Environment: real
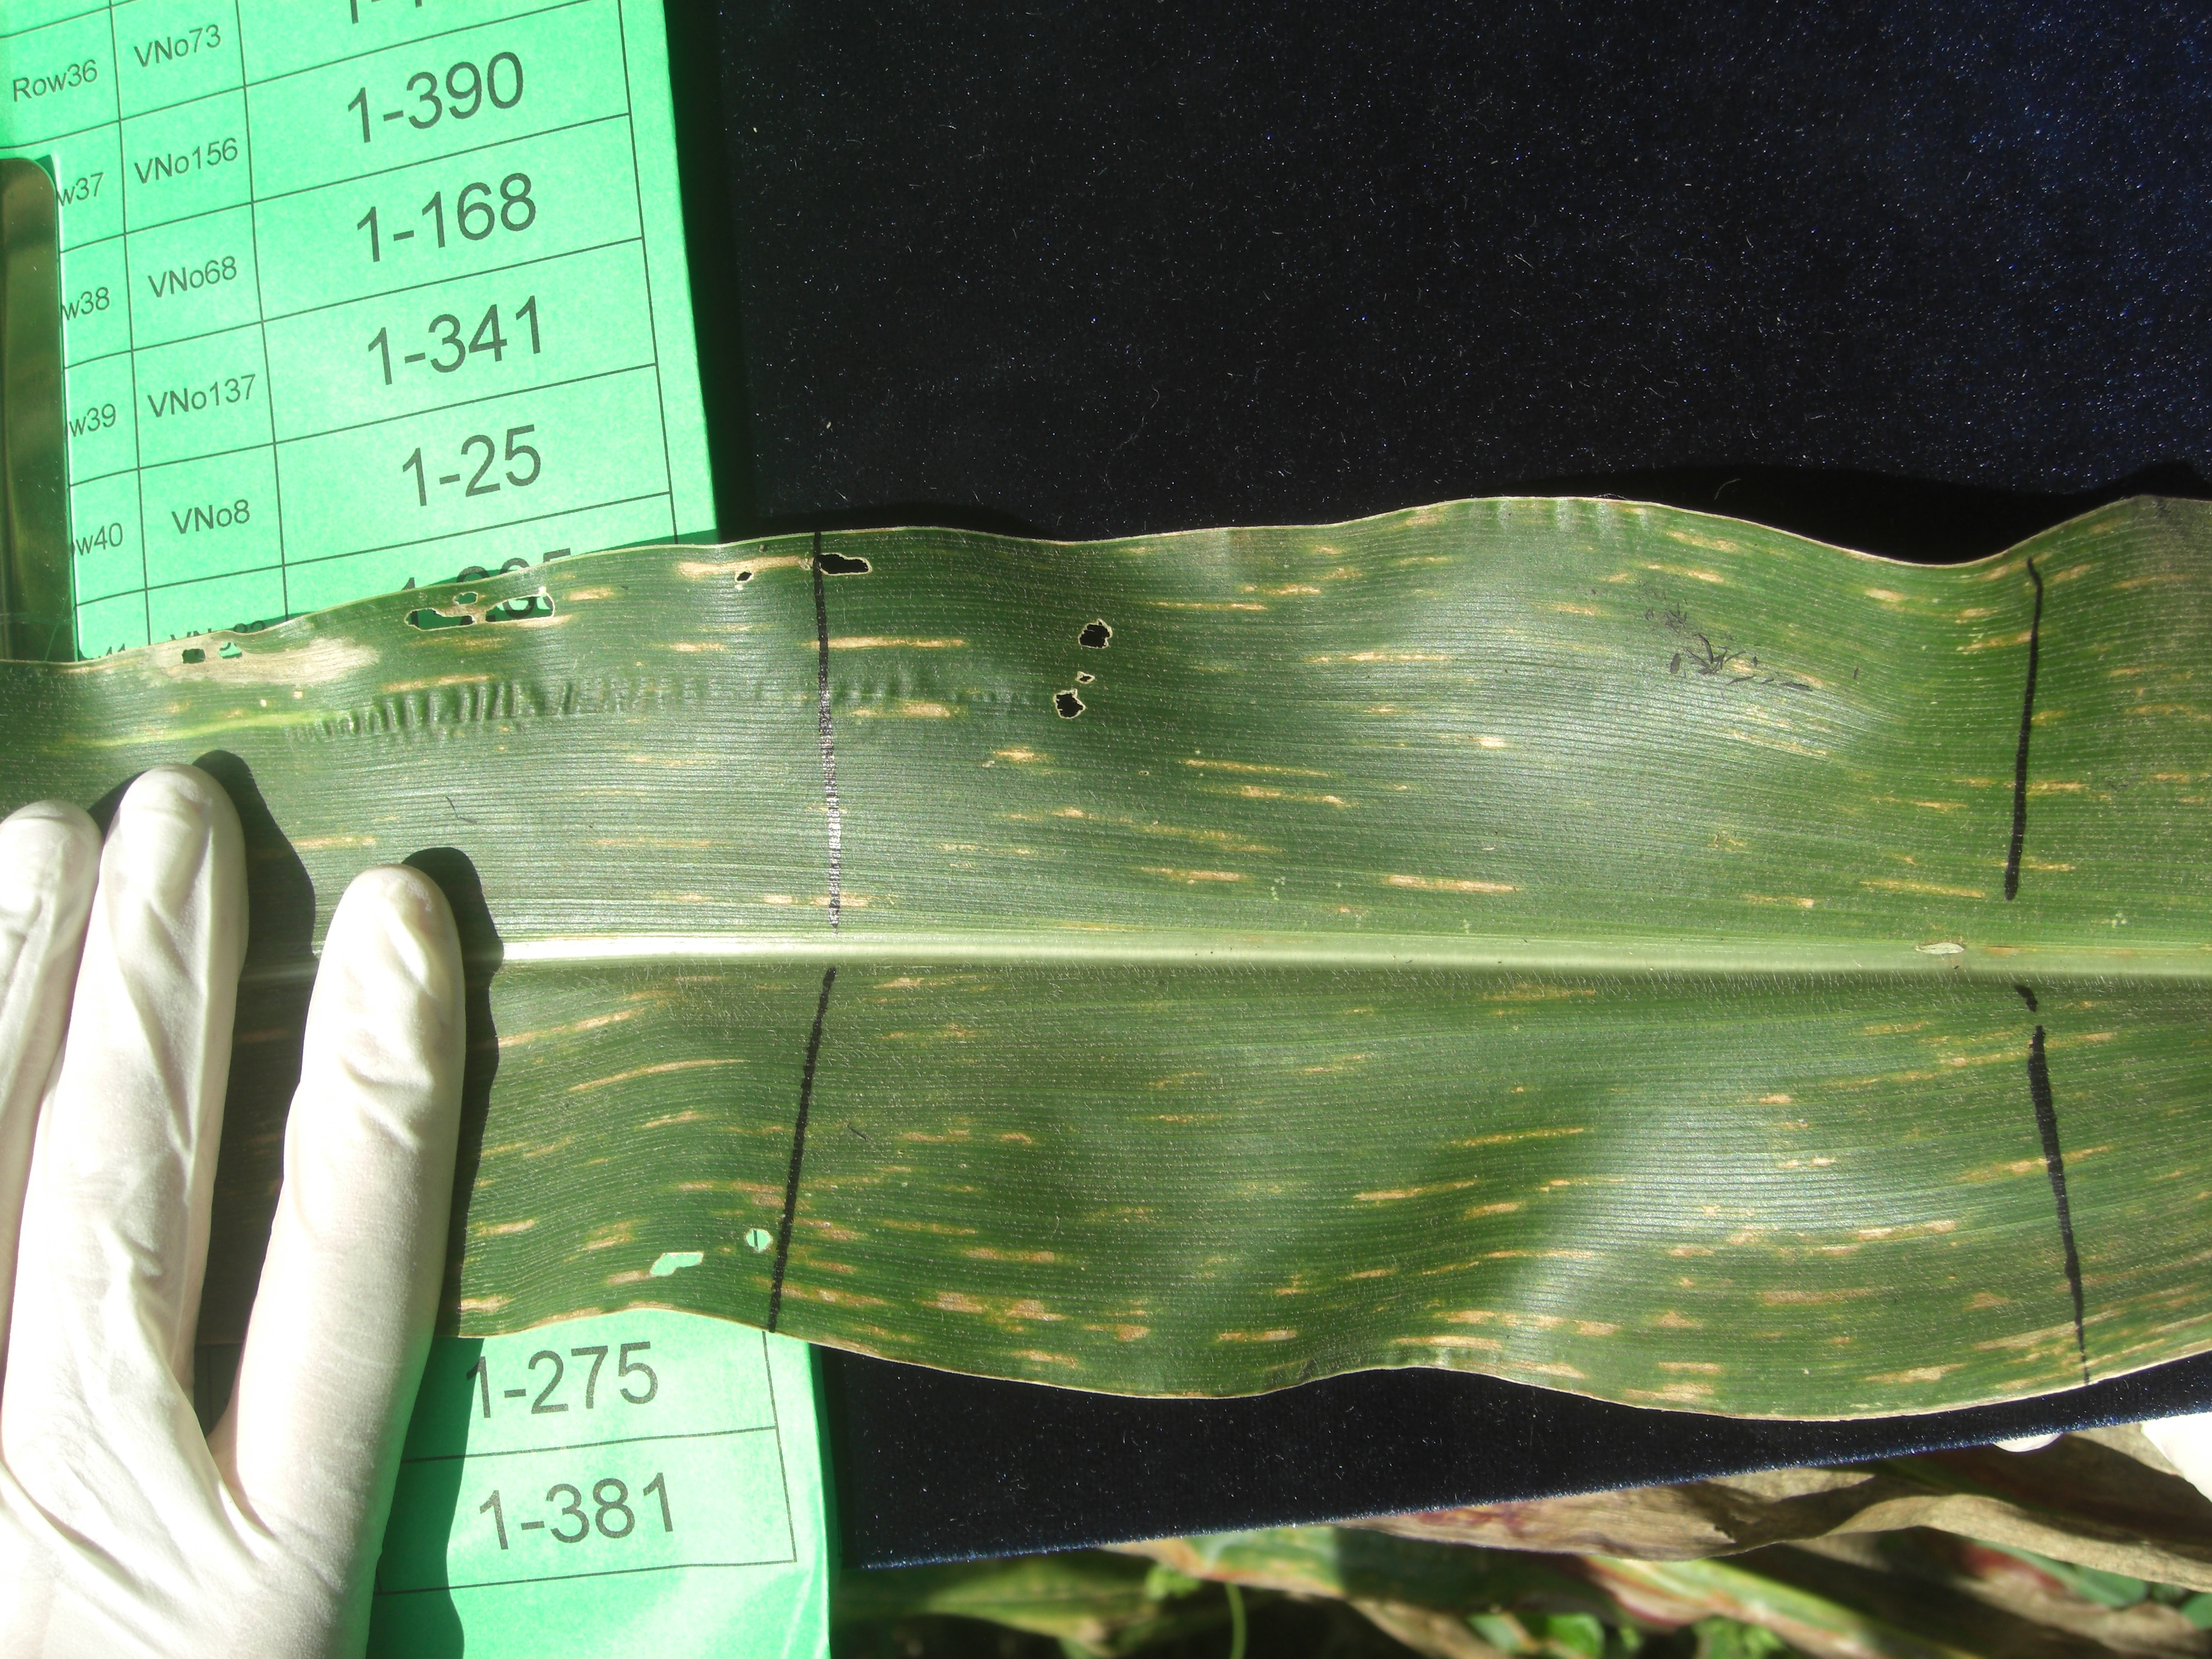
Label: gray_leaf_spot